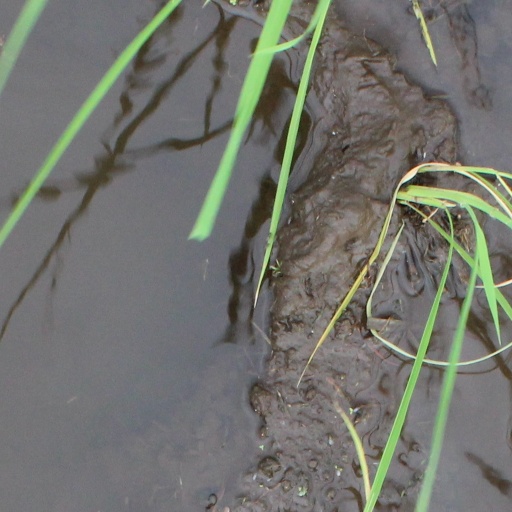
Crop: rice